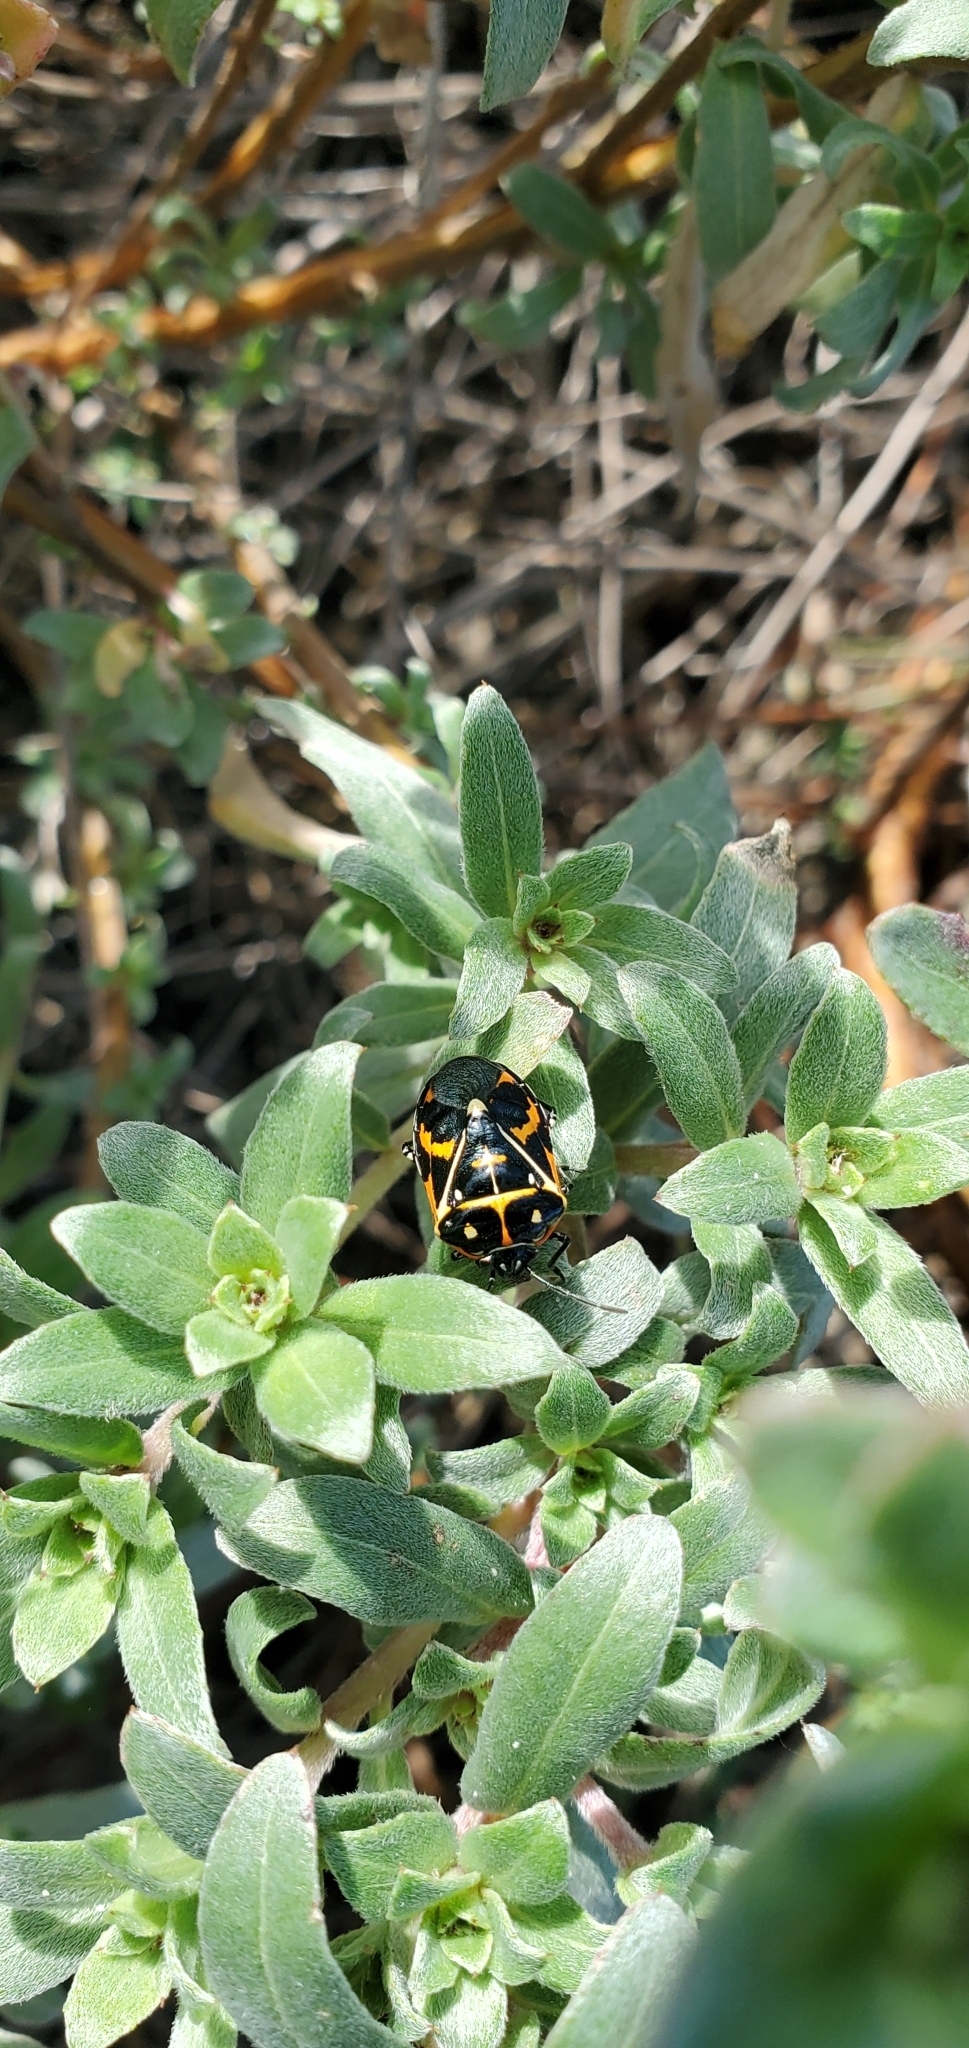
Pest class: stink_bug